Veguli Penn

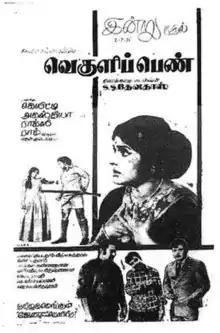
Theatrical release poster

Veguli Penn is a 1971 Indian Tamil-language mystery drama film directed and co-written by S. S. Devadoss. The film stars Gemini Ganesh and Devika, with R. Muthuraman, Nagesh, V. K. Ramasamy, V. Nirmala, Radhika, K. Balaji and S. Varalakshmi in supporting roles. It revolves around a woman who becomes pregnant, and the mystery surrounding the father of her child.